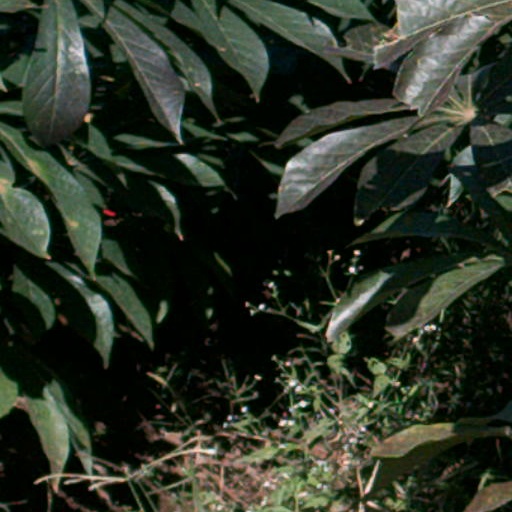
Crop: cassava